Willow Bunch, Saskatchewan

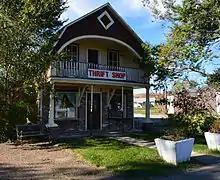
Evan Radford - WB Thrift Shop

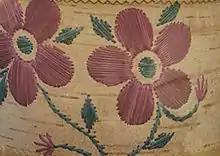
Five-Petal Rose

Large scale cultivation was impractical for early settlers, as the soil contained saline flats, stony deposits, and slough areas, and the settlement lacked railway access to export markets. Livestock was preferred, particularly by the Métis, enabled by the hills and grassy pastures near Willow Bunch. The area experienced drought in the 1890s, and livestock losses were significant in 1893. By 1884, bison no longer roamed the Willow Bunch area, which affected the settlement's Métis, who were forced to focus more on farming.